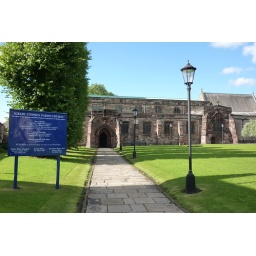
C of E and RC all in one cute looking red building.